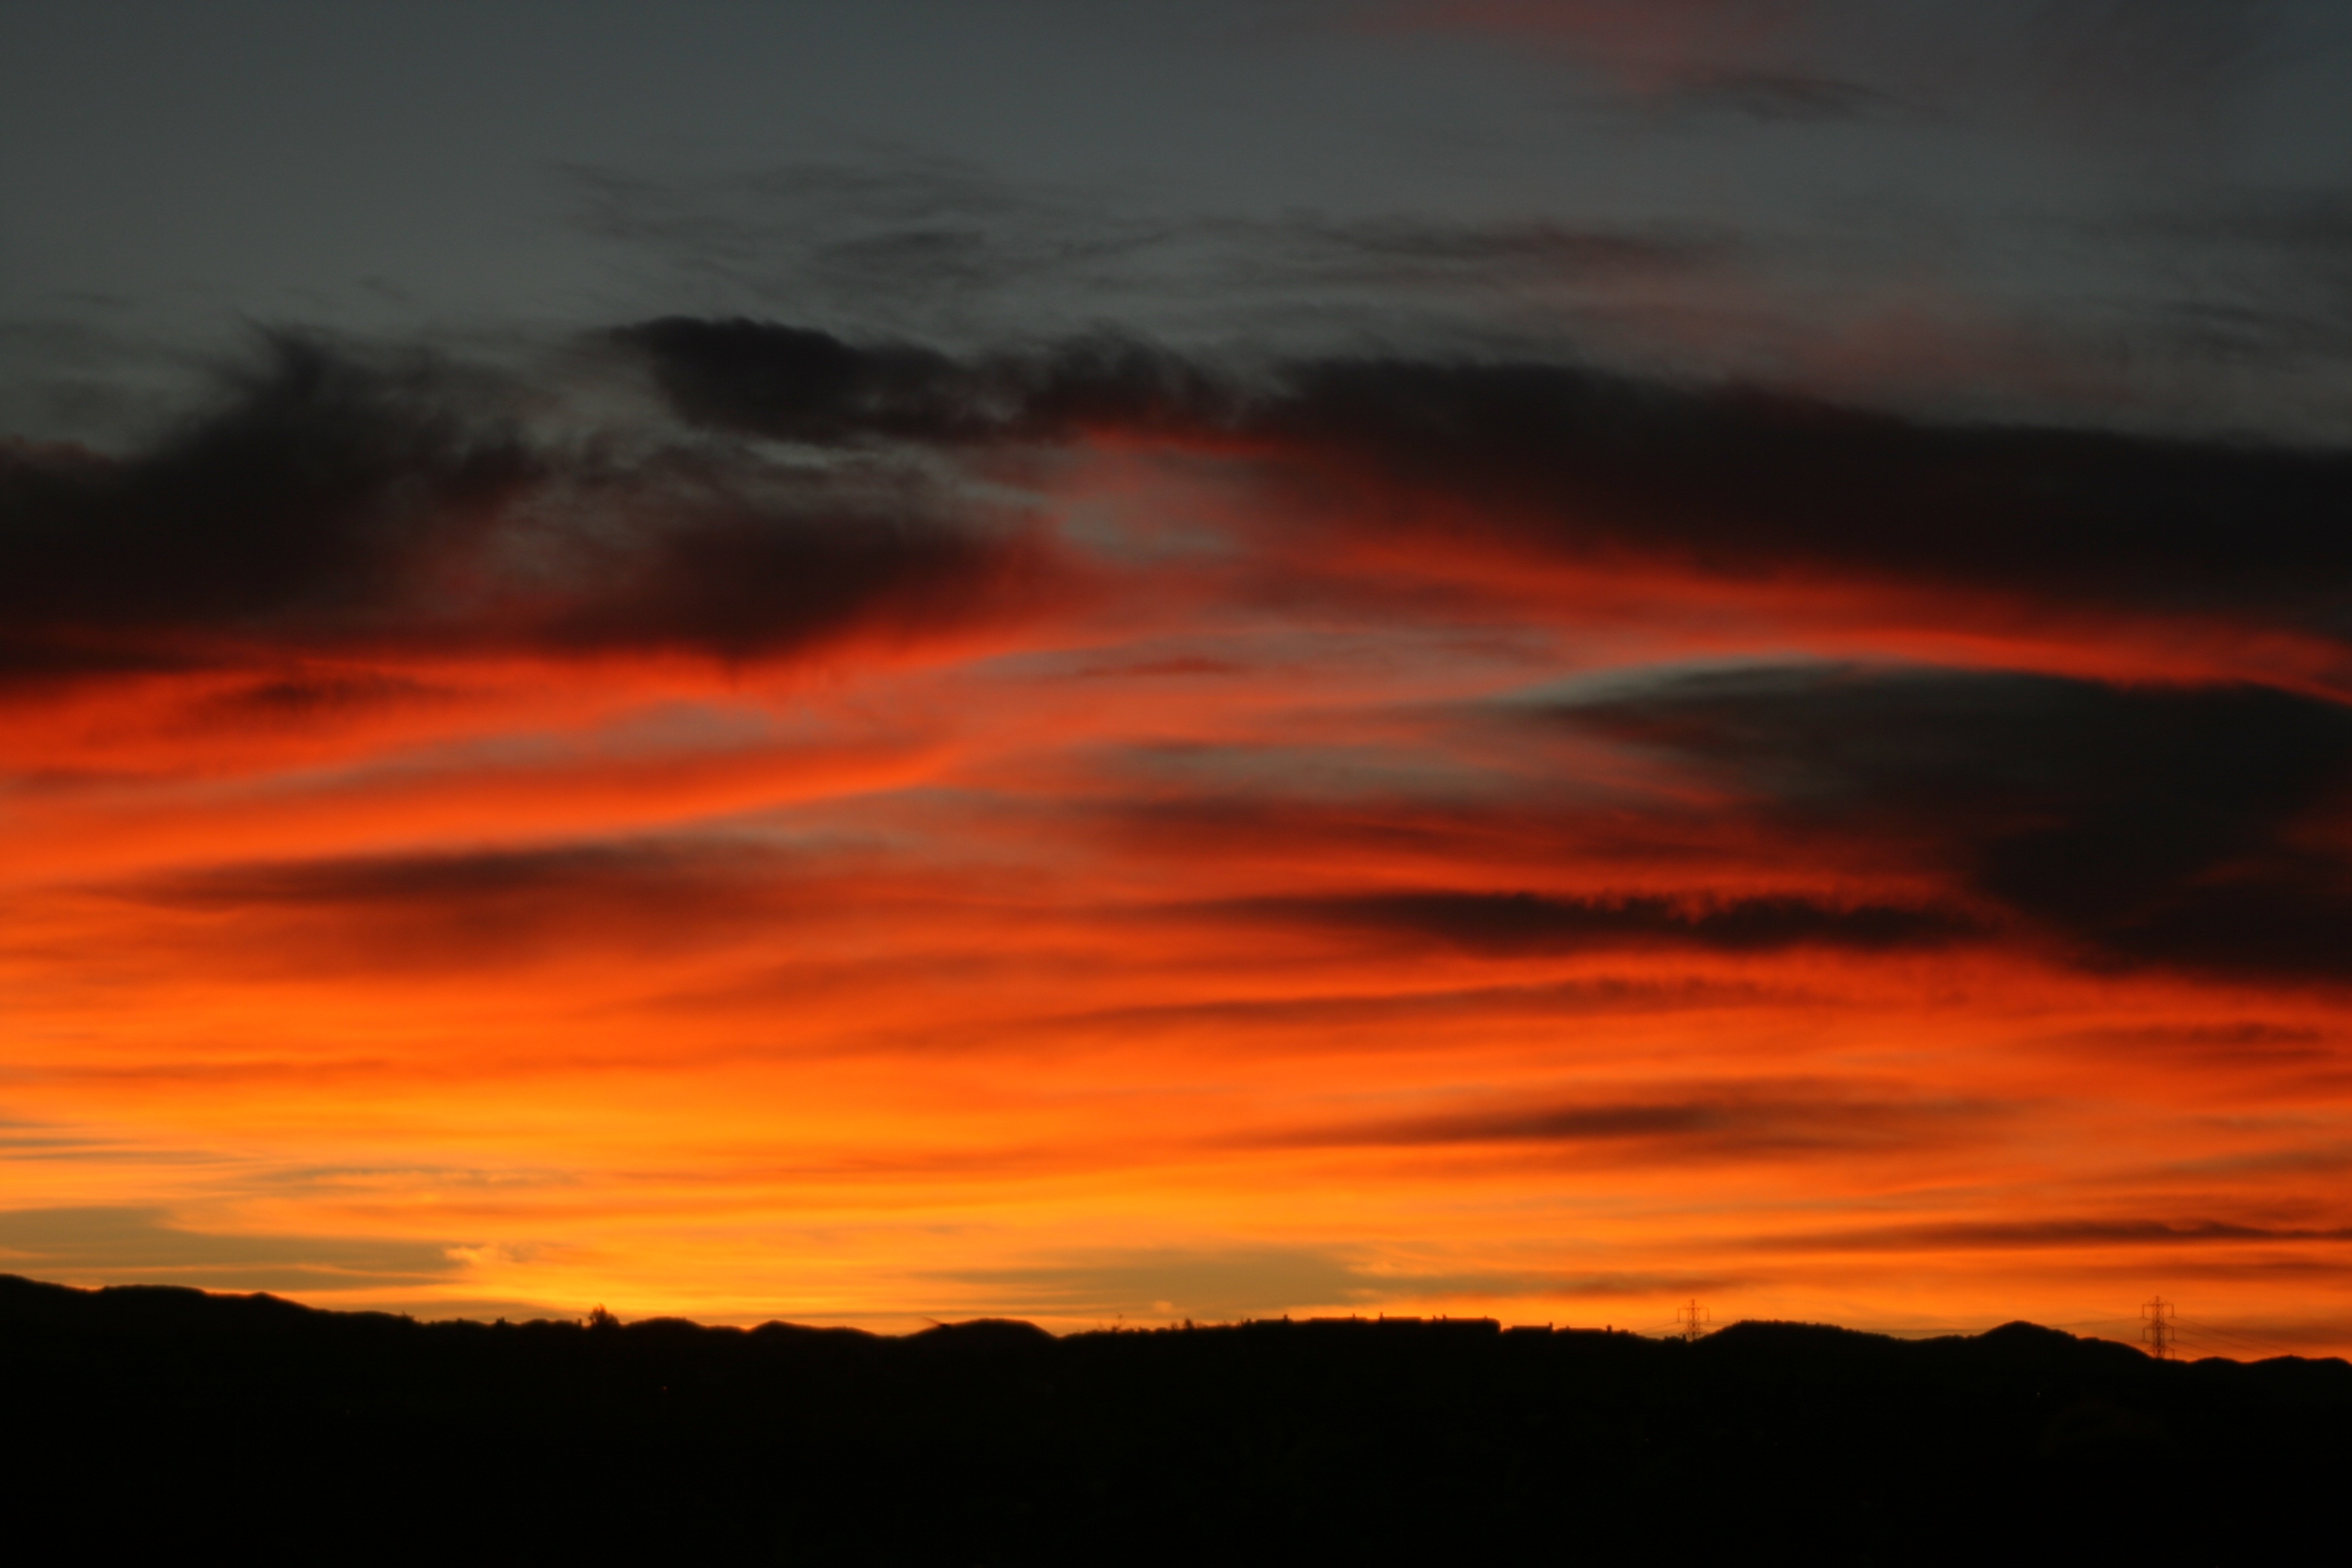
landscape, sea, nature, ocean, horizon, cloud, sky, sunrise, sunset, morning, dawn, atmosphere, dusk, evening, clouds, landscapes, beautiful, sky clouds, afterglow, sunrise landscape, sky background, sunset background, red sky at morning